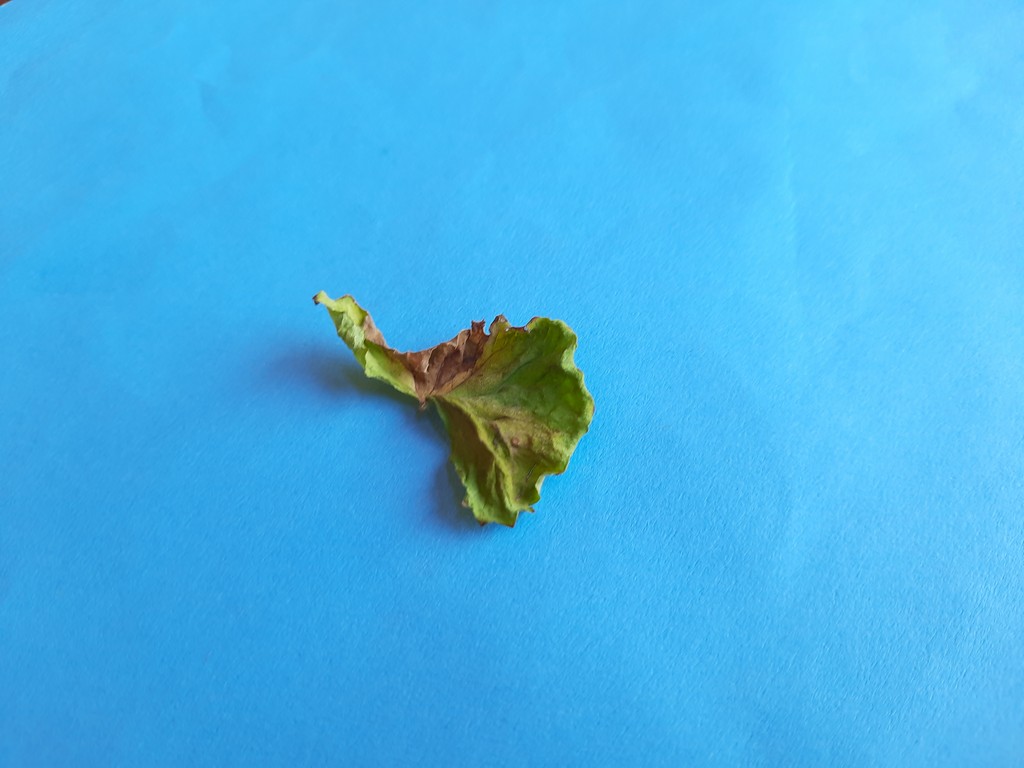
Label: Dried